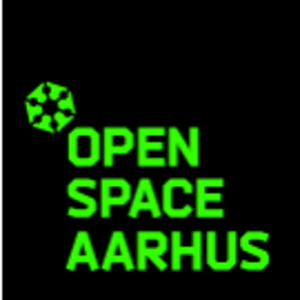
Open Space Aarhus
Open Space Aarhus' logo, som det anvendes på foreningens egen wiki.
Open Space Aarhus' logo, som det anvendes på foreningens wiki-sider.
Open Space Aarhus er et hackerspace i Aarhus. Stedet er inspireret af hackerspaces